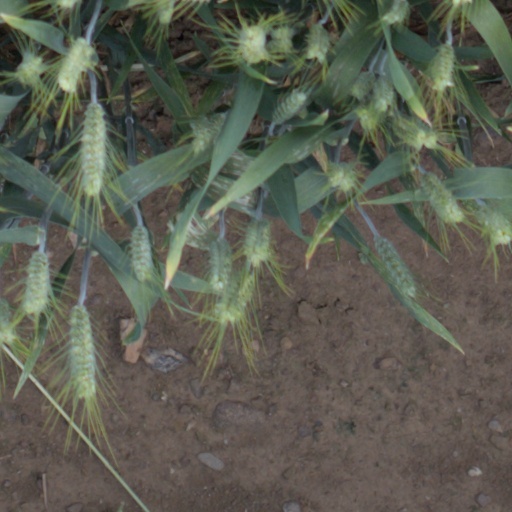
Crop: wheat